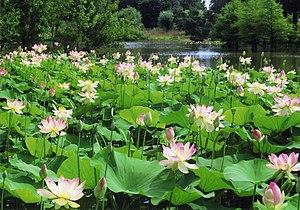
Le Lotus sacré ou Lotus d'Orient est une plante aquatique de la famille des Nélumbonacées.